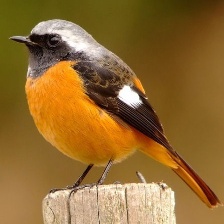
Species: DAURIAN REDSTART
Scientific name: PHOENICURUS AUROREUS